Tooway

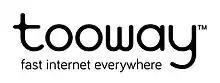
tooway logo

Tooway is a satellite broadband Internet service available across Europe. The first version of the service was launched in 2007 via two Eutelsat geostationary satellites, Hot Bird 6 and Eurobird 3, respectively at the 13° and 33° East orbital positions.